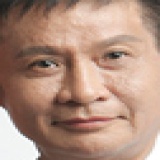
diễn viên Hải Triều